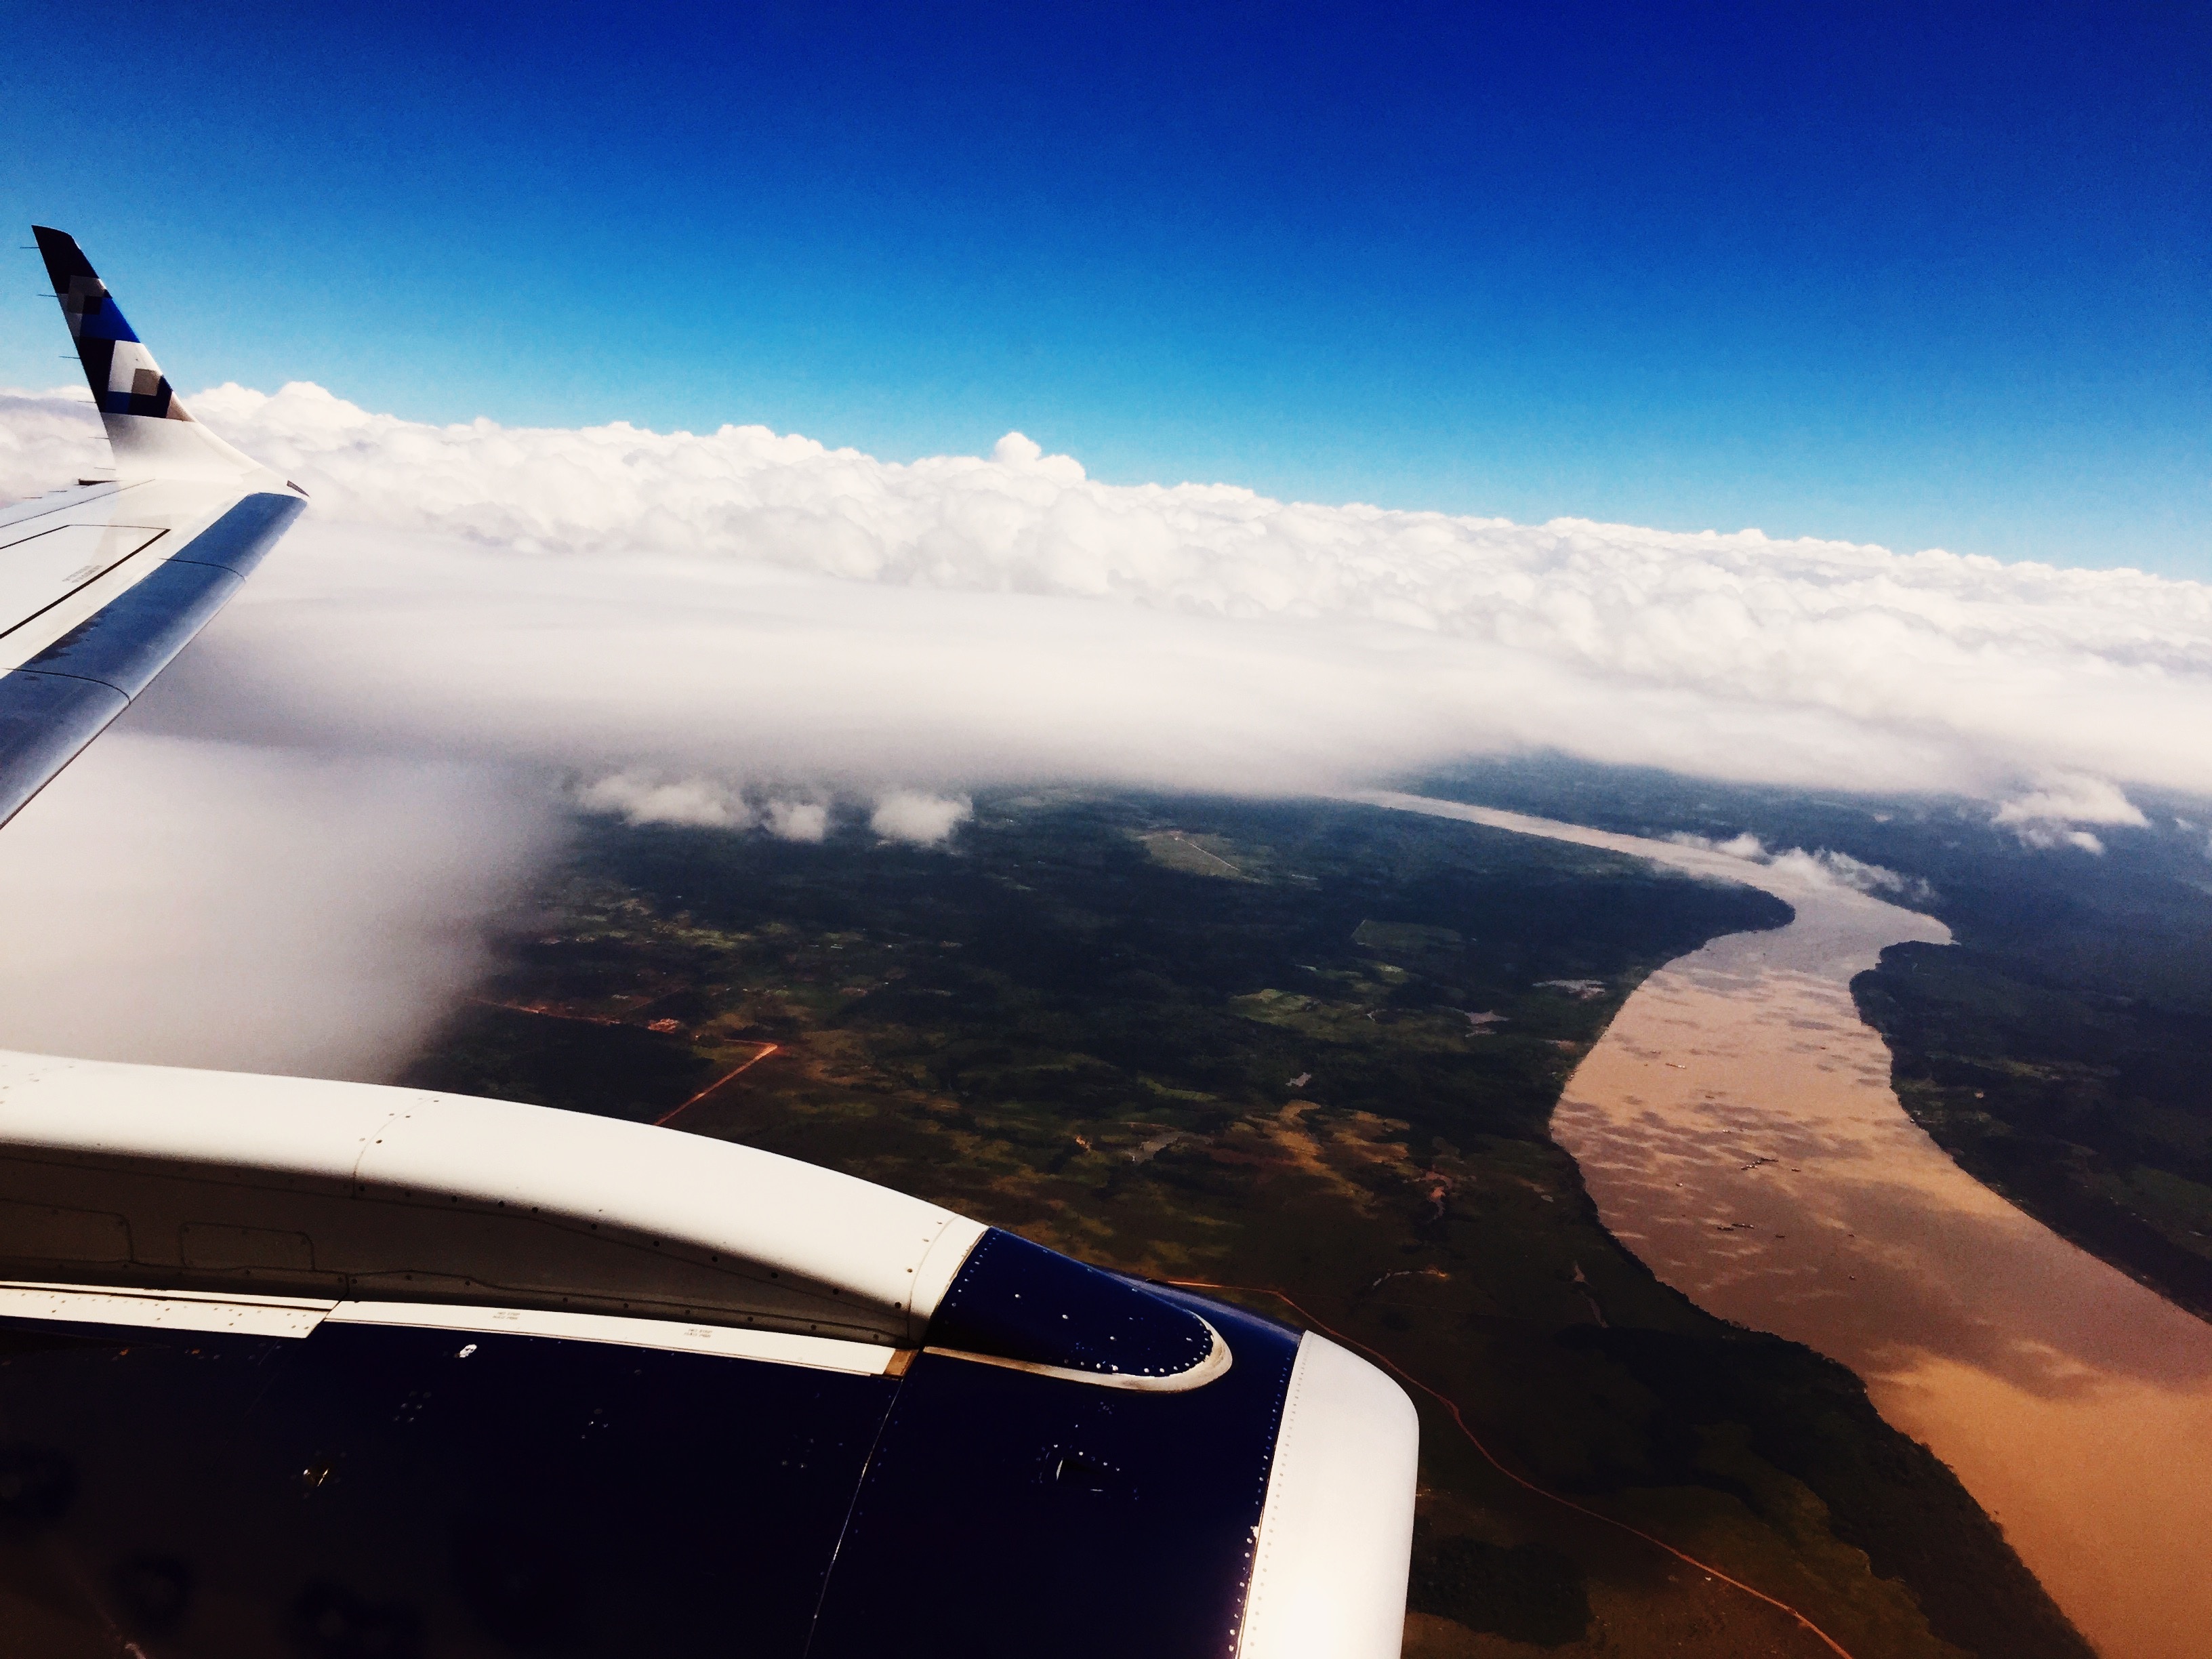
wing, cloud, sky, atmosphere, airplane, aircraft, reflection, vehicle, aviation, flight, blue, gliding, air sports, aerial photography, air travel, atmosphere of earth